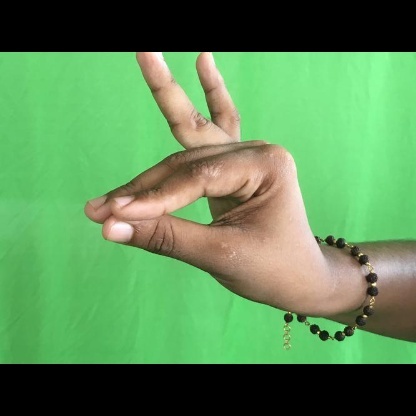
Mudra: Katakamukha